Meremäe Park of Mourning

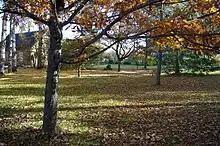
Meremäe Park of Mourning

Meremäe Park of Mourning is a park in Meremäe rural municipality in Estonia to the honour of the deported people. The park has a modest and simple memorial stone for the deported.